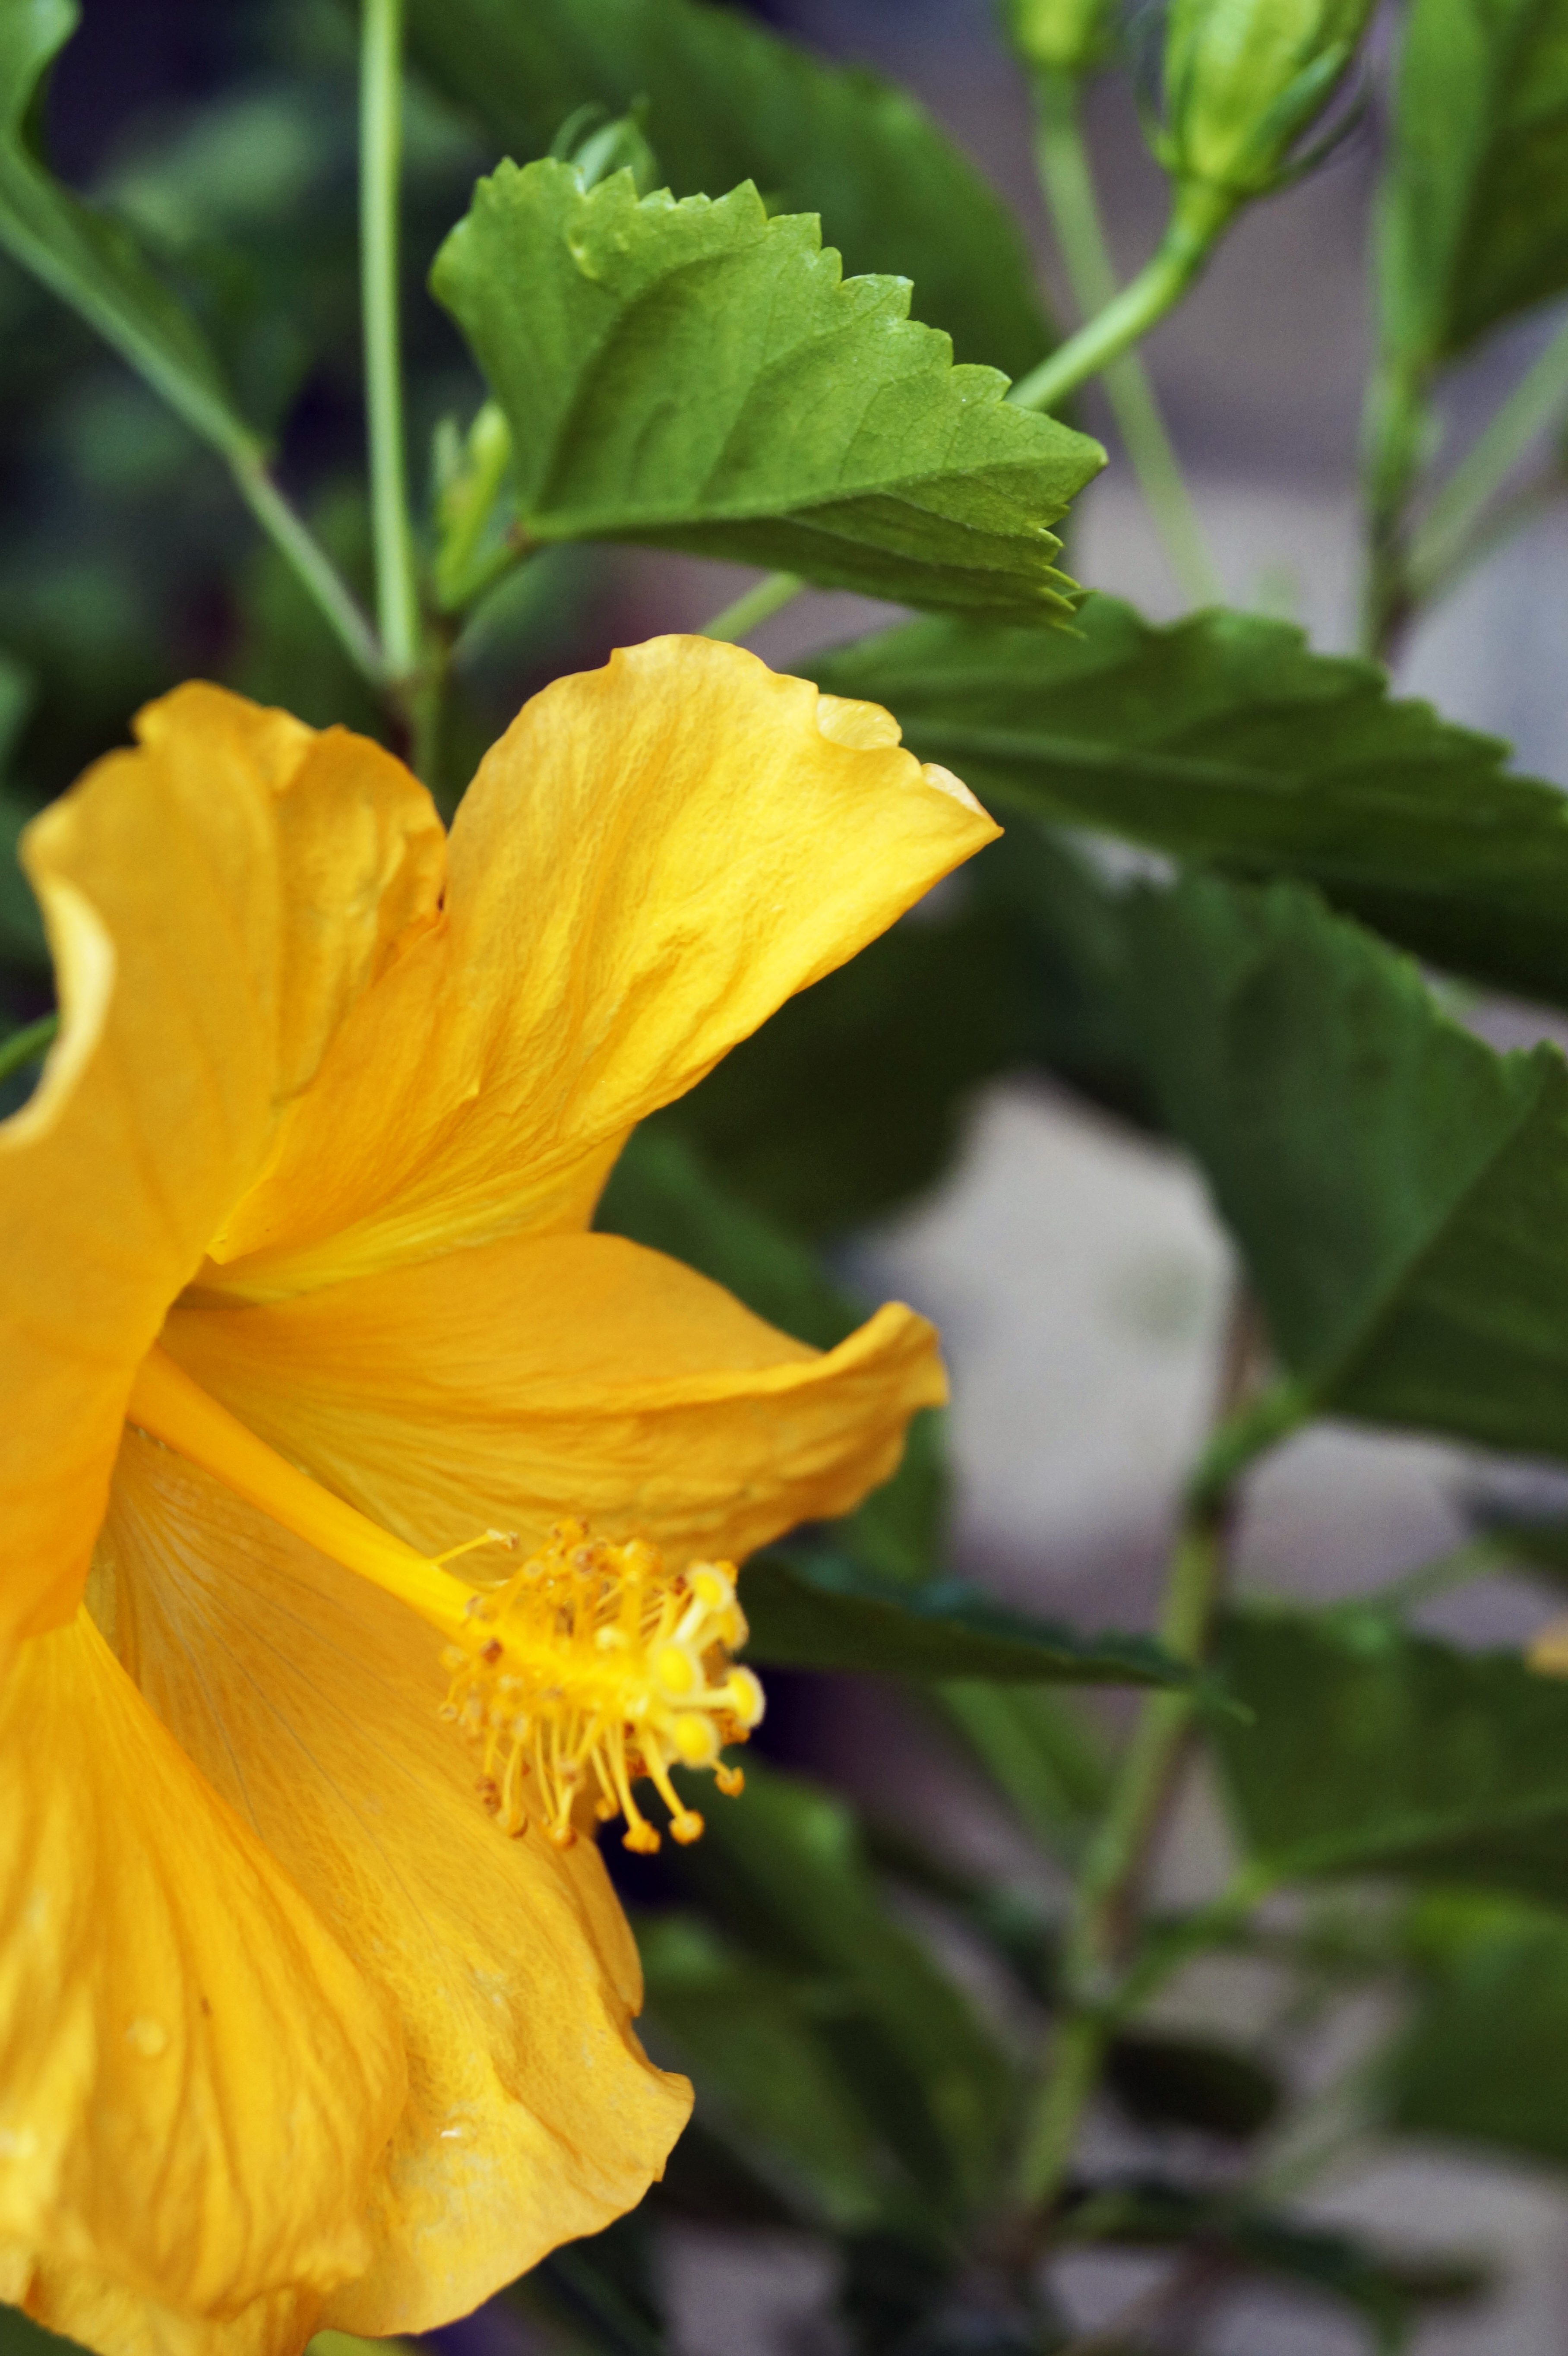
natural, flower, plant, petal, herbaceous plant, flowering plant, annual plant, close up, pollen, Pedicel, wildflower, plant stem, shrub, macro photography, malvales, four o clock family, evening primrose family, peach